Ireland national football team (1882–1950)

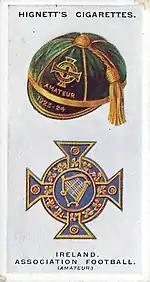
Cigarette card issued by Hignett Bros. & Co. in 1924, displaying the IFA cap and logo

Following the end of hostilities, the British Home Championship resumed in October 1919, opening with Ireland taking on England at Windsor Park. The championship winning team had since broken up, and in their first game, Ireland fielded eight debutants, and despite only losing one game in the first post war competition, they finished the tournament in last place.